Jim de Booy

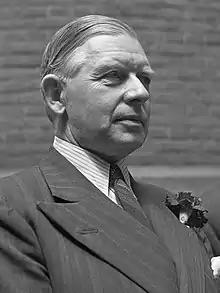
Jim de Booy (1945)

James Marnix de Booy (born de Booij; 24 July 1885, Kralingen – 1 March 1969, Lausanne) was a Dutch politician and member of the Dutch resistance.